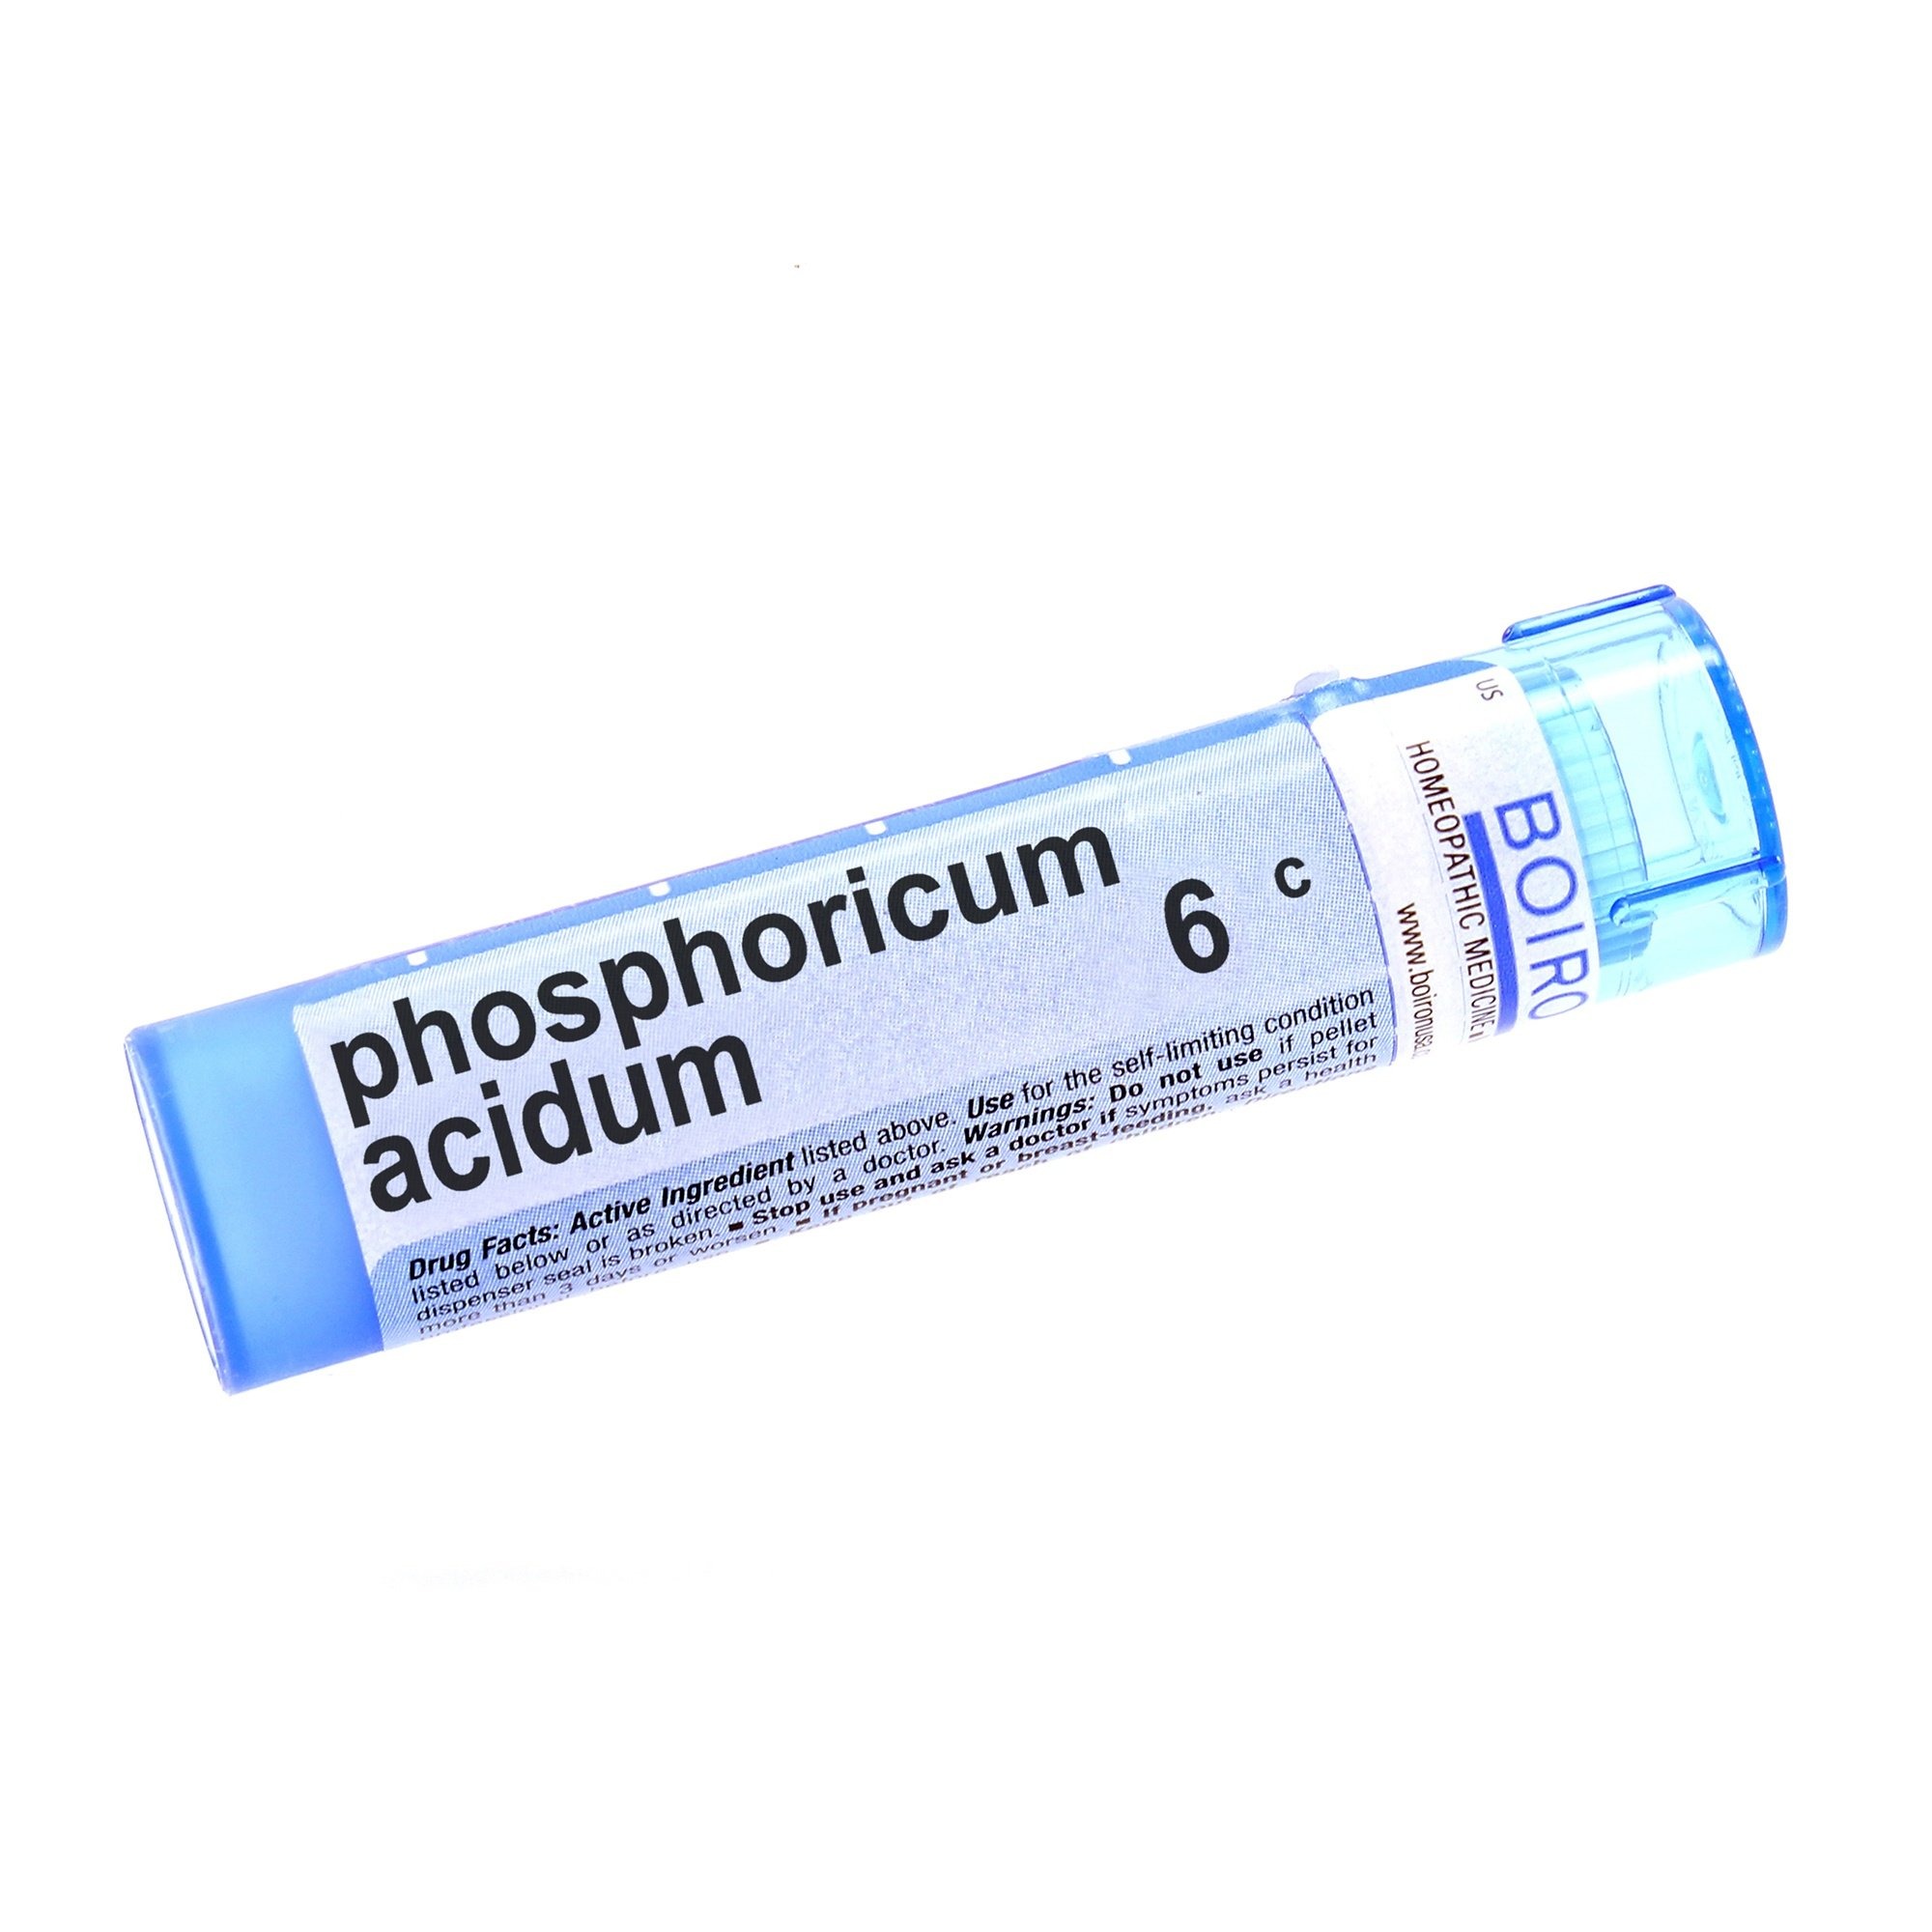
Item Name: Boiron - Phosphoricum Acidum 6c, 6c, 80 pellets
Bullet Point: Boiron - Phosphoricum Acidum 6c, 6c, 80 pellets
Value: 80.0
Unit: Count

Price: 7.29